Union Army Balloon Corps

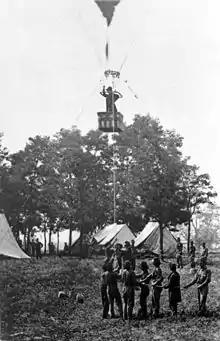
Lowe ascending in the "Intrepid" to observe the Battle of Seven Pines

Lowe built seven balloons, six of which were put into service. Each balloon was accompanied by two gas generating sets. The smaller balloons were used in windier weather, or for quick, one-man, low altitude ascents. They inflated quickly since they required less gas. They were: